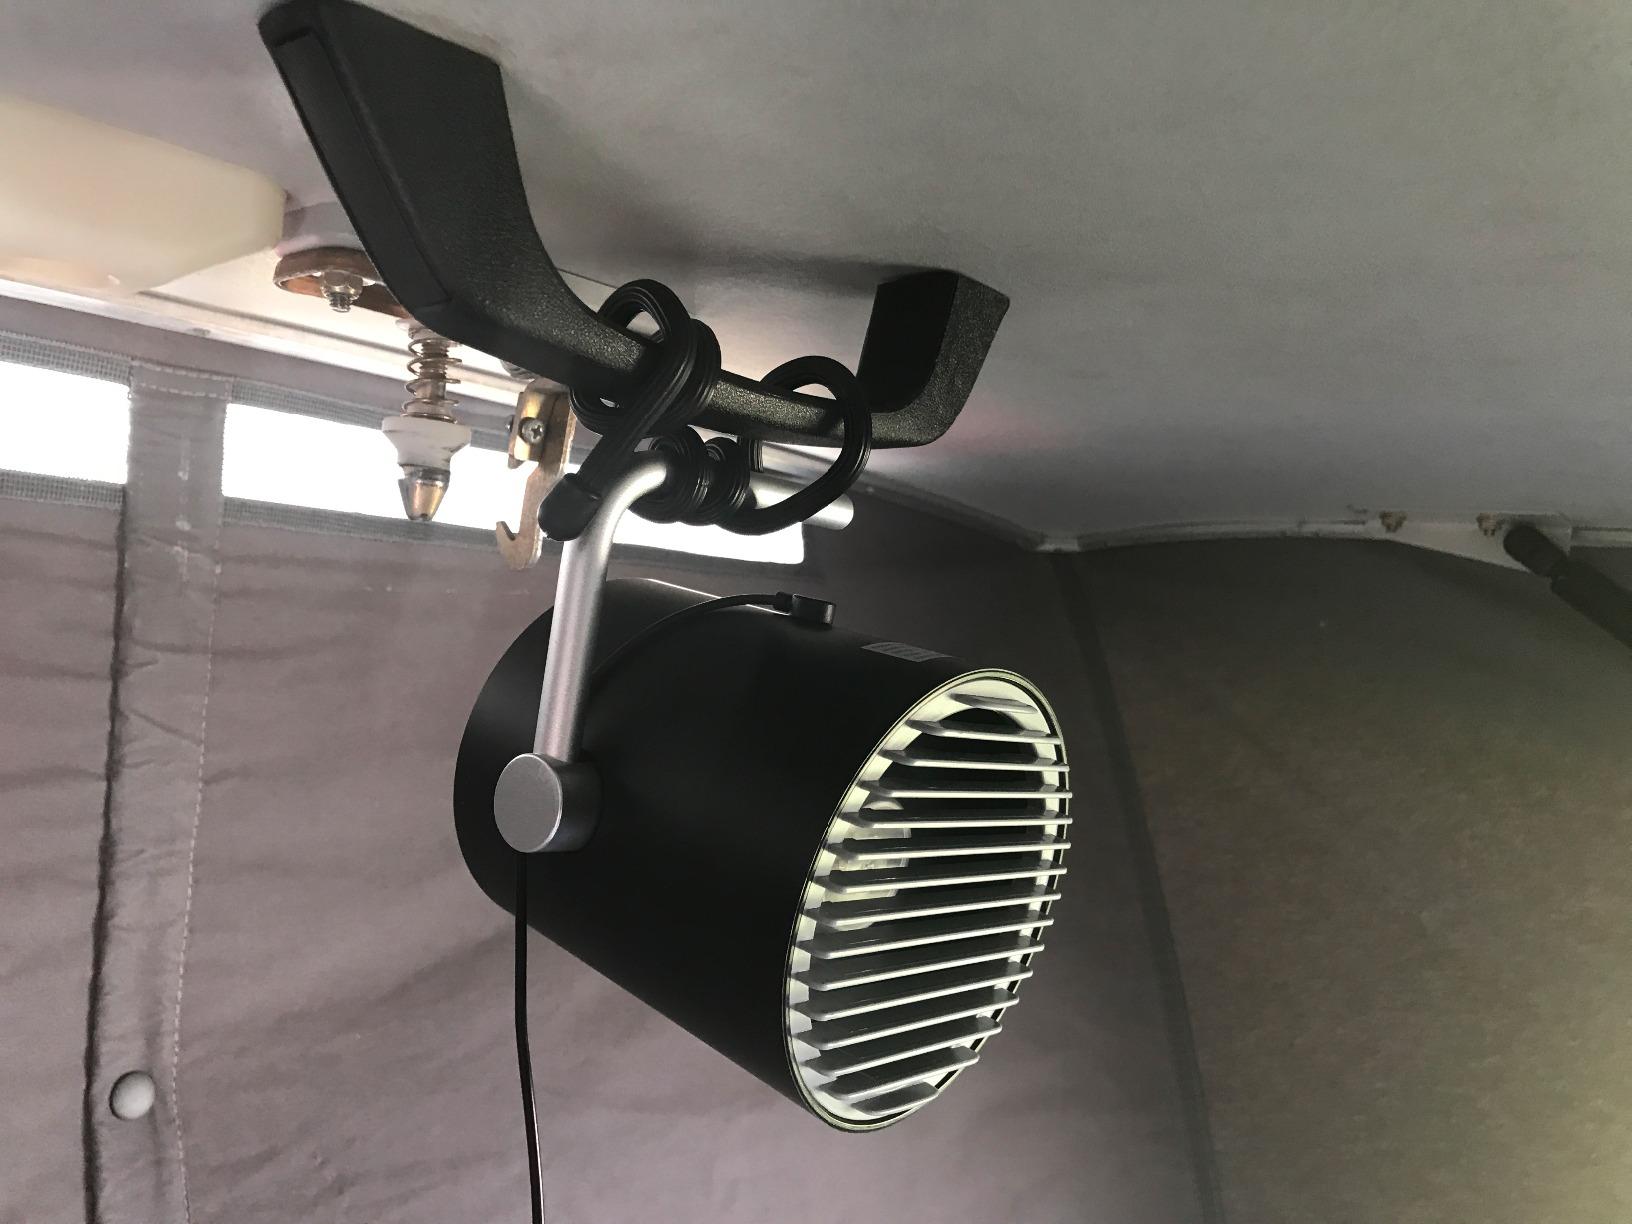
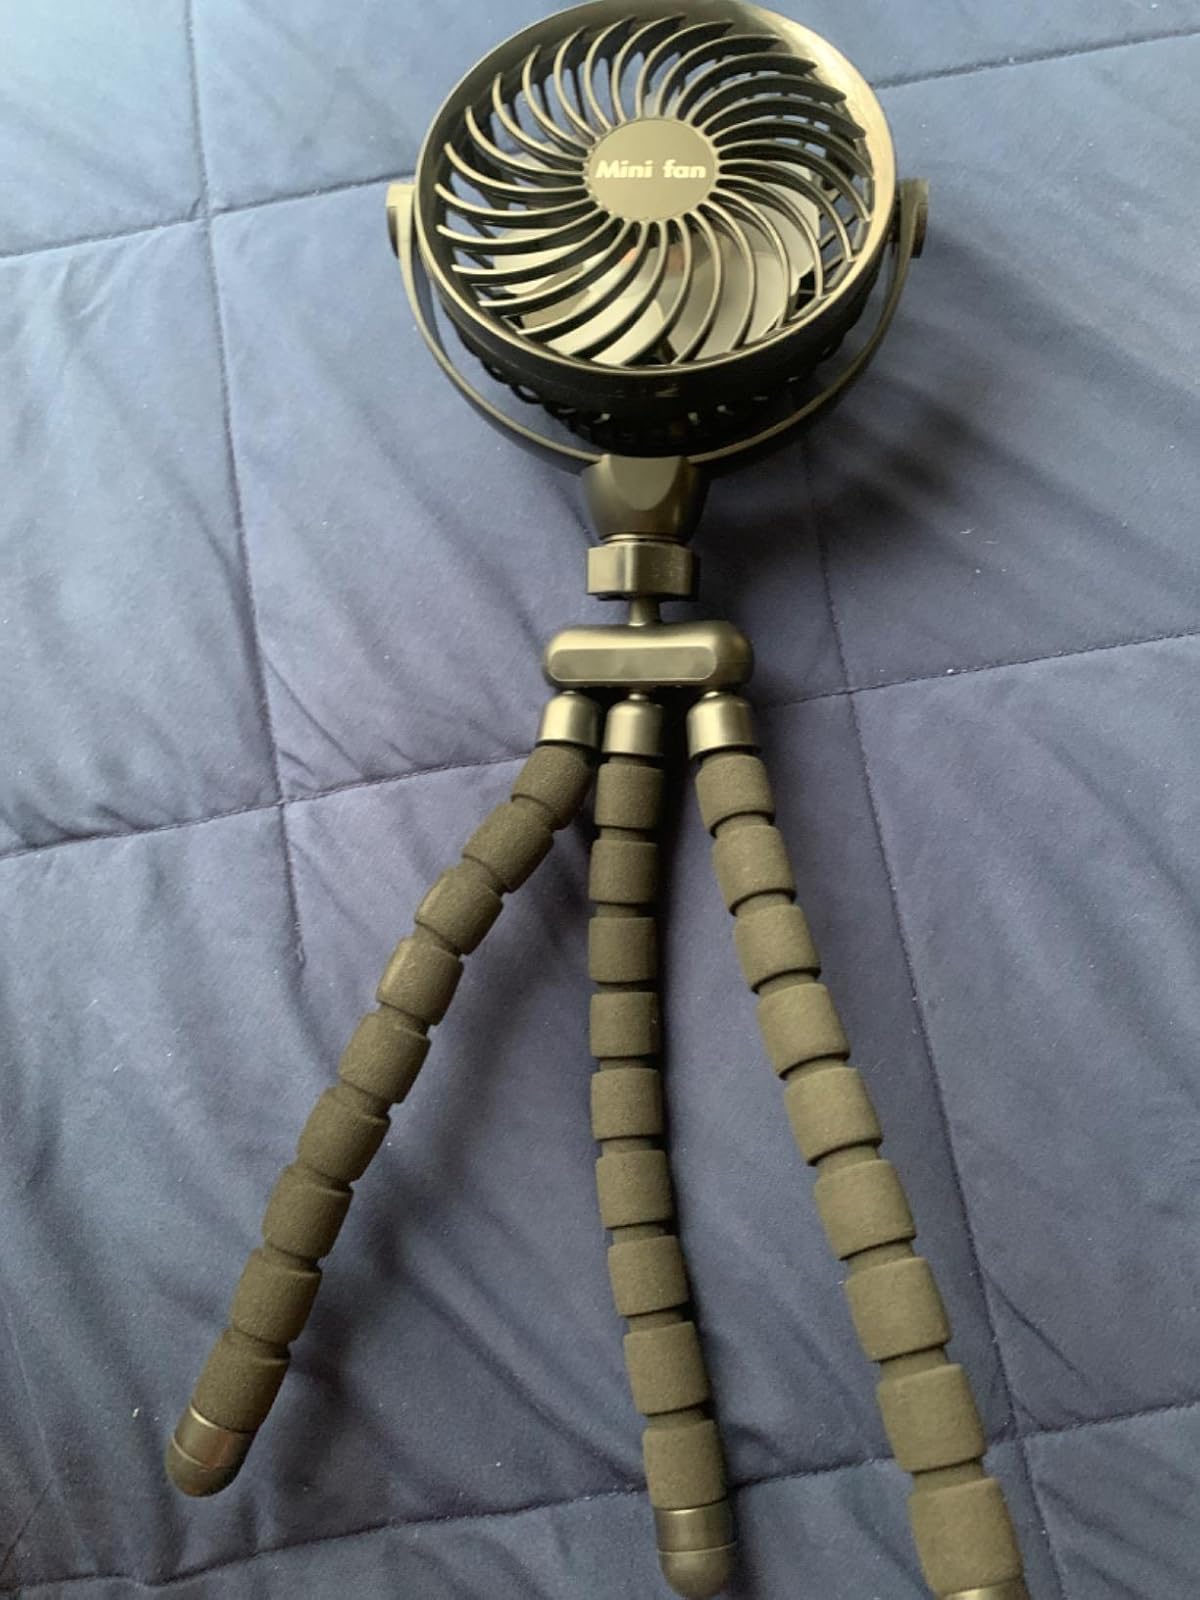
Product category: fan
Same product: no